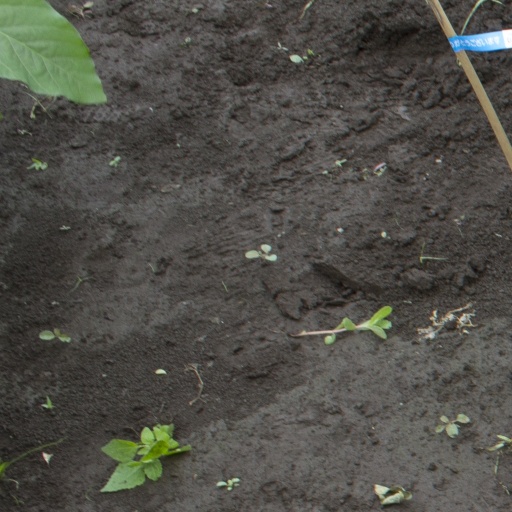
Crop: soybean